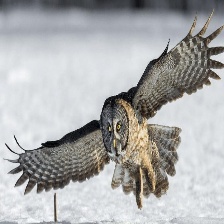
Species: GREAT GRAY OWL
Scientific name: STRIX NEBULOSA
ImageNet parent category: great_grey_owl